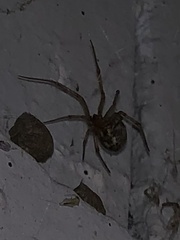
Species: Parasteatoda_tepidariorum